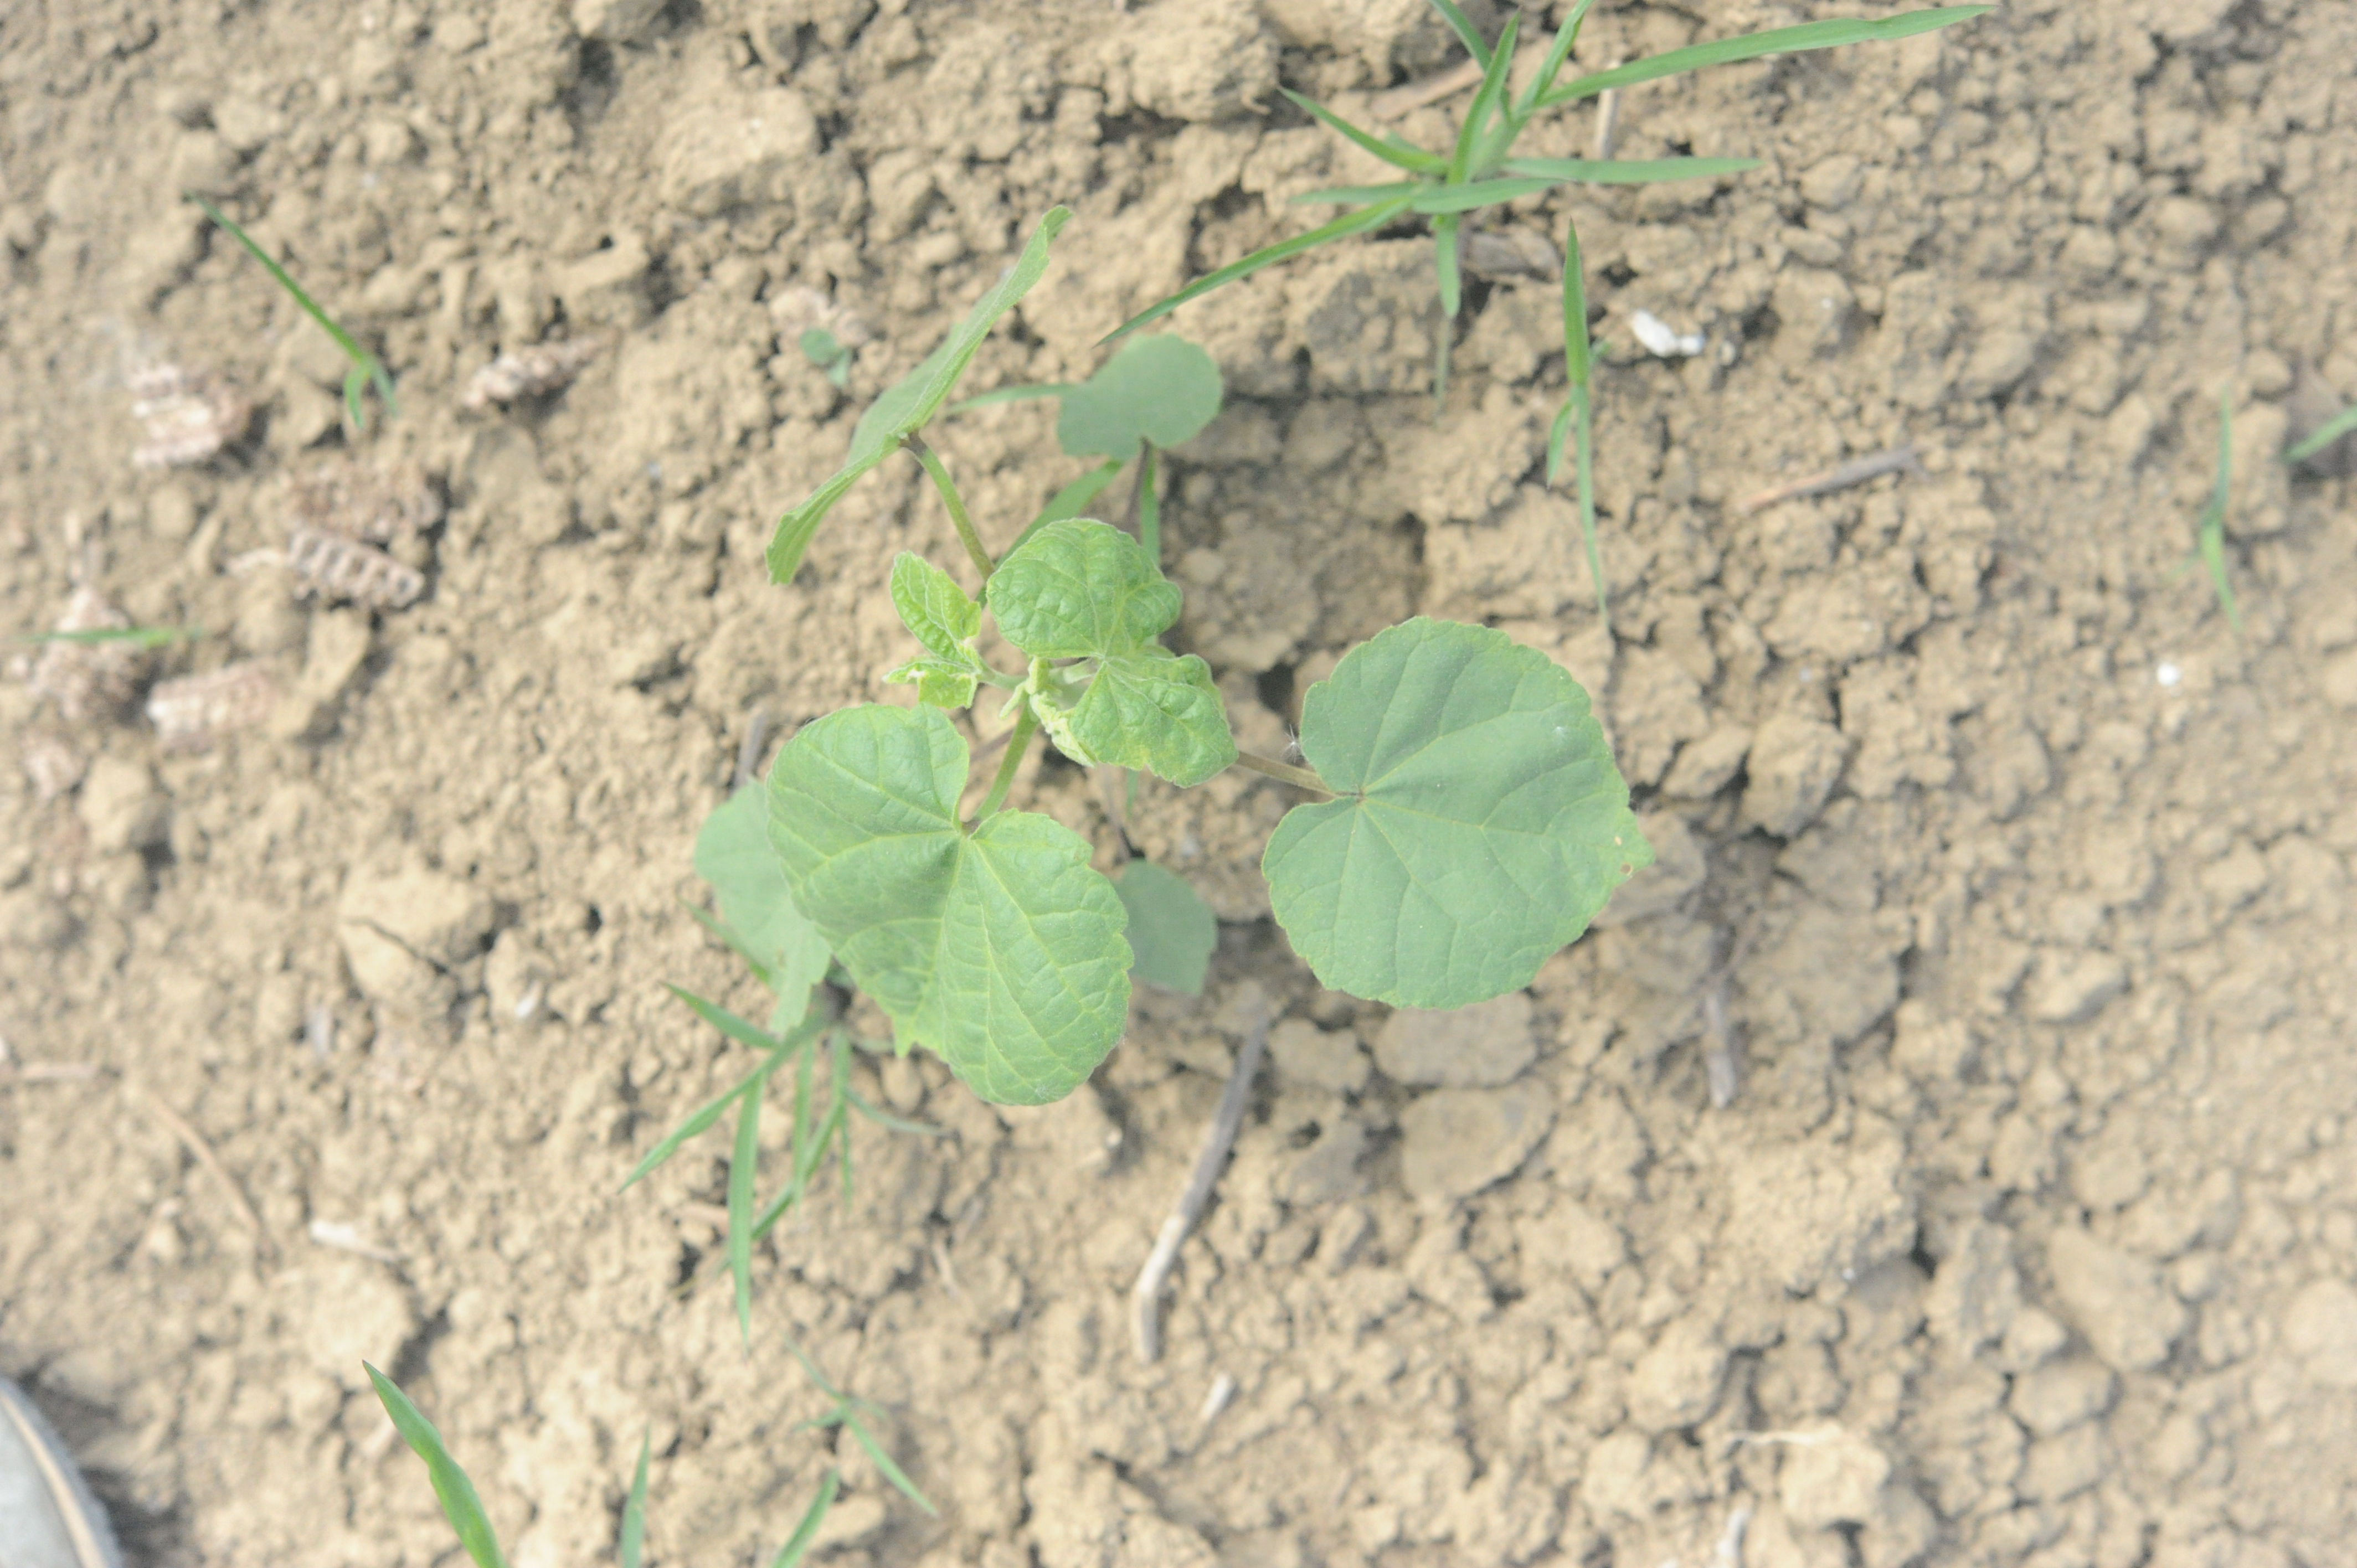
Label: cotton